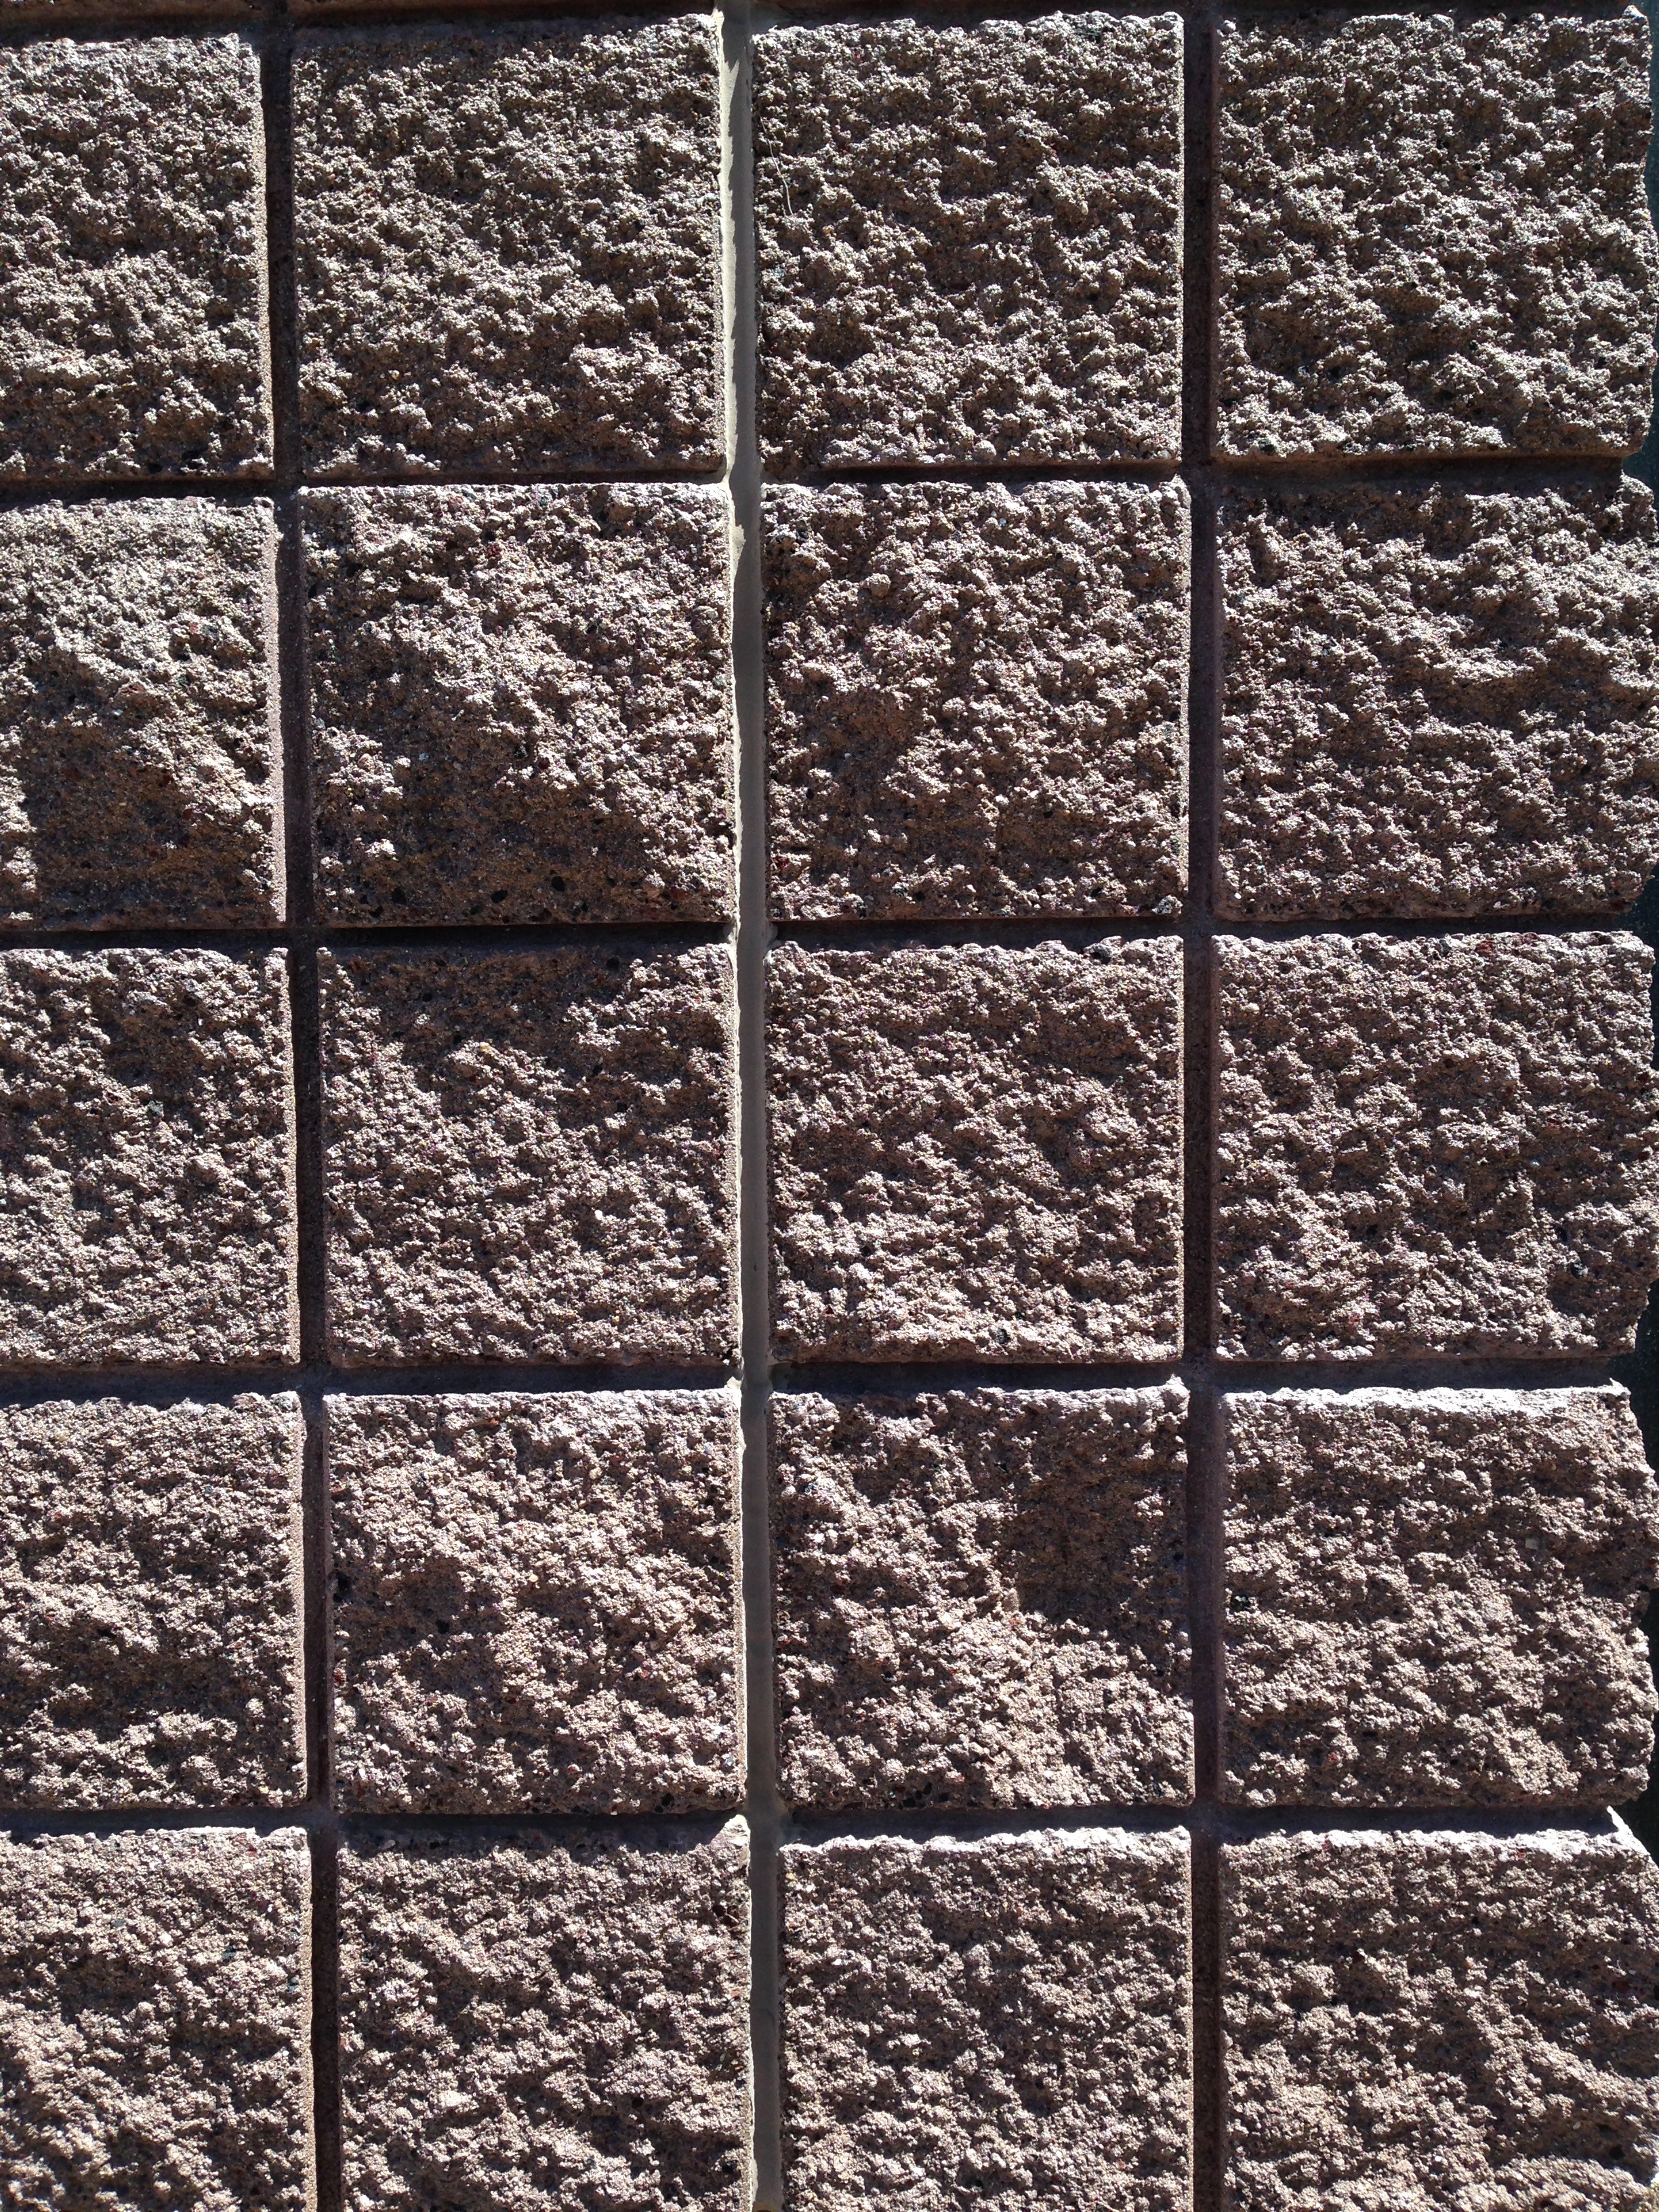
rock, wood, texture, floor, cobblestone, wall, line, soil, tile, stone wall, brick, material, brick wall, mortar, corridor, blocks, flooring, road surface, outdoor structure